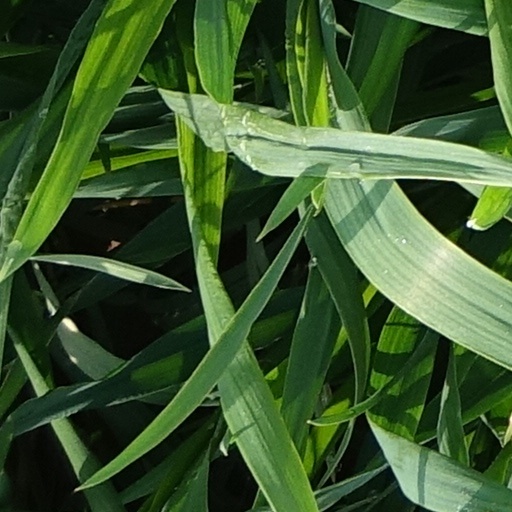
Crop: wheat